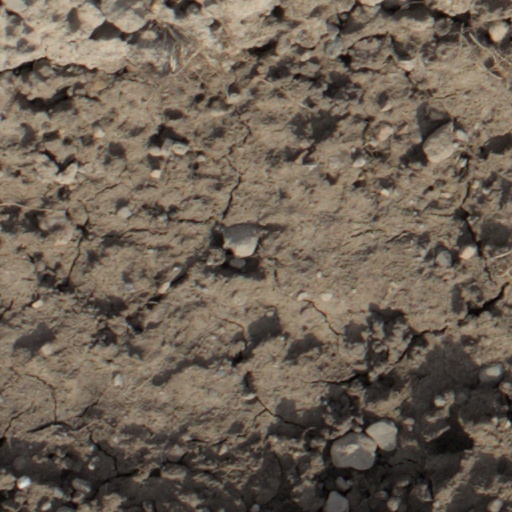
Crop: wheat